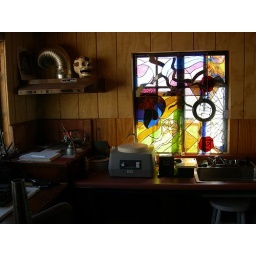
the west window in the studio, with a random assortment of stained glass panels in front of it....